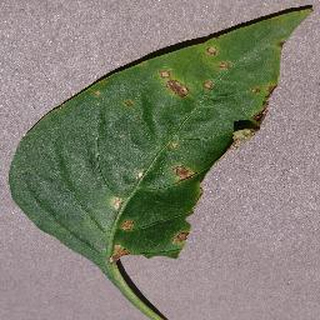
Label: bell_pepper_bacterial_spot